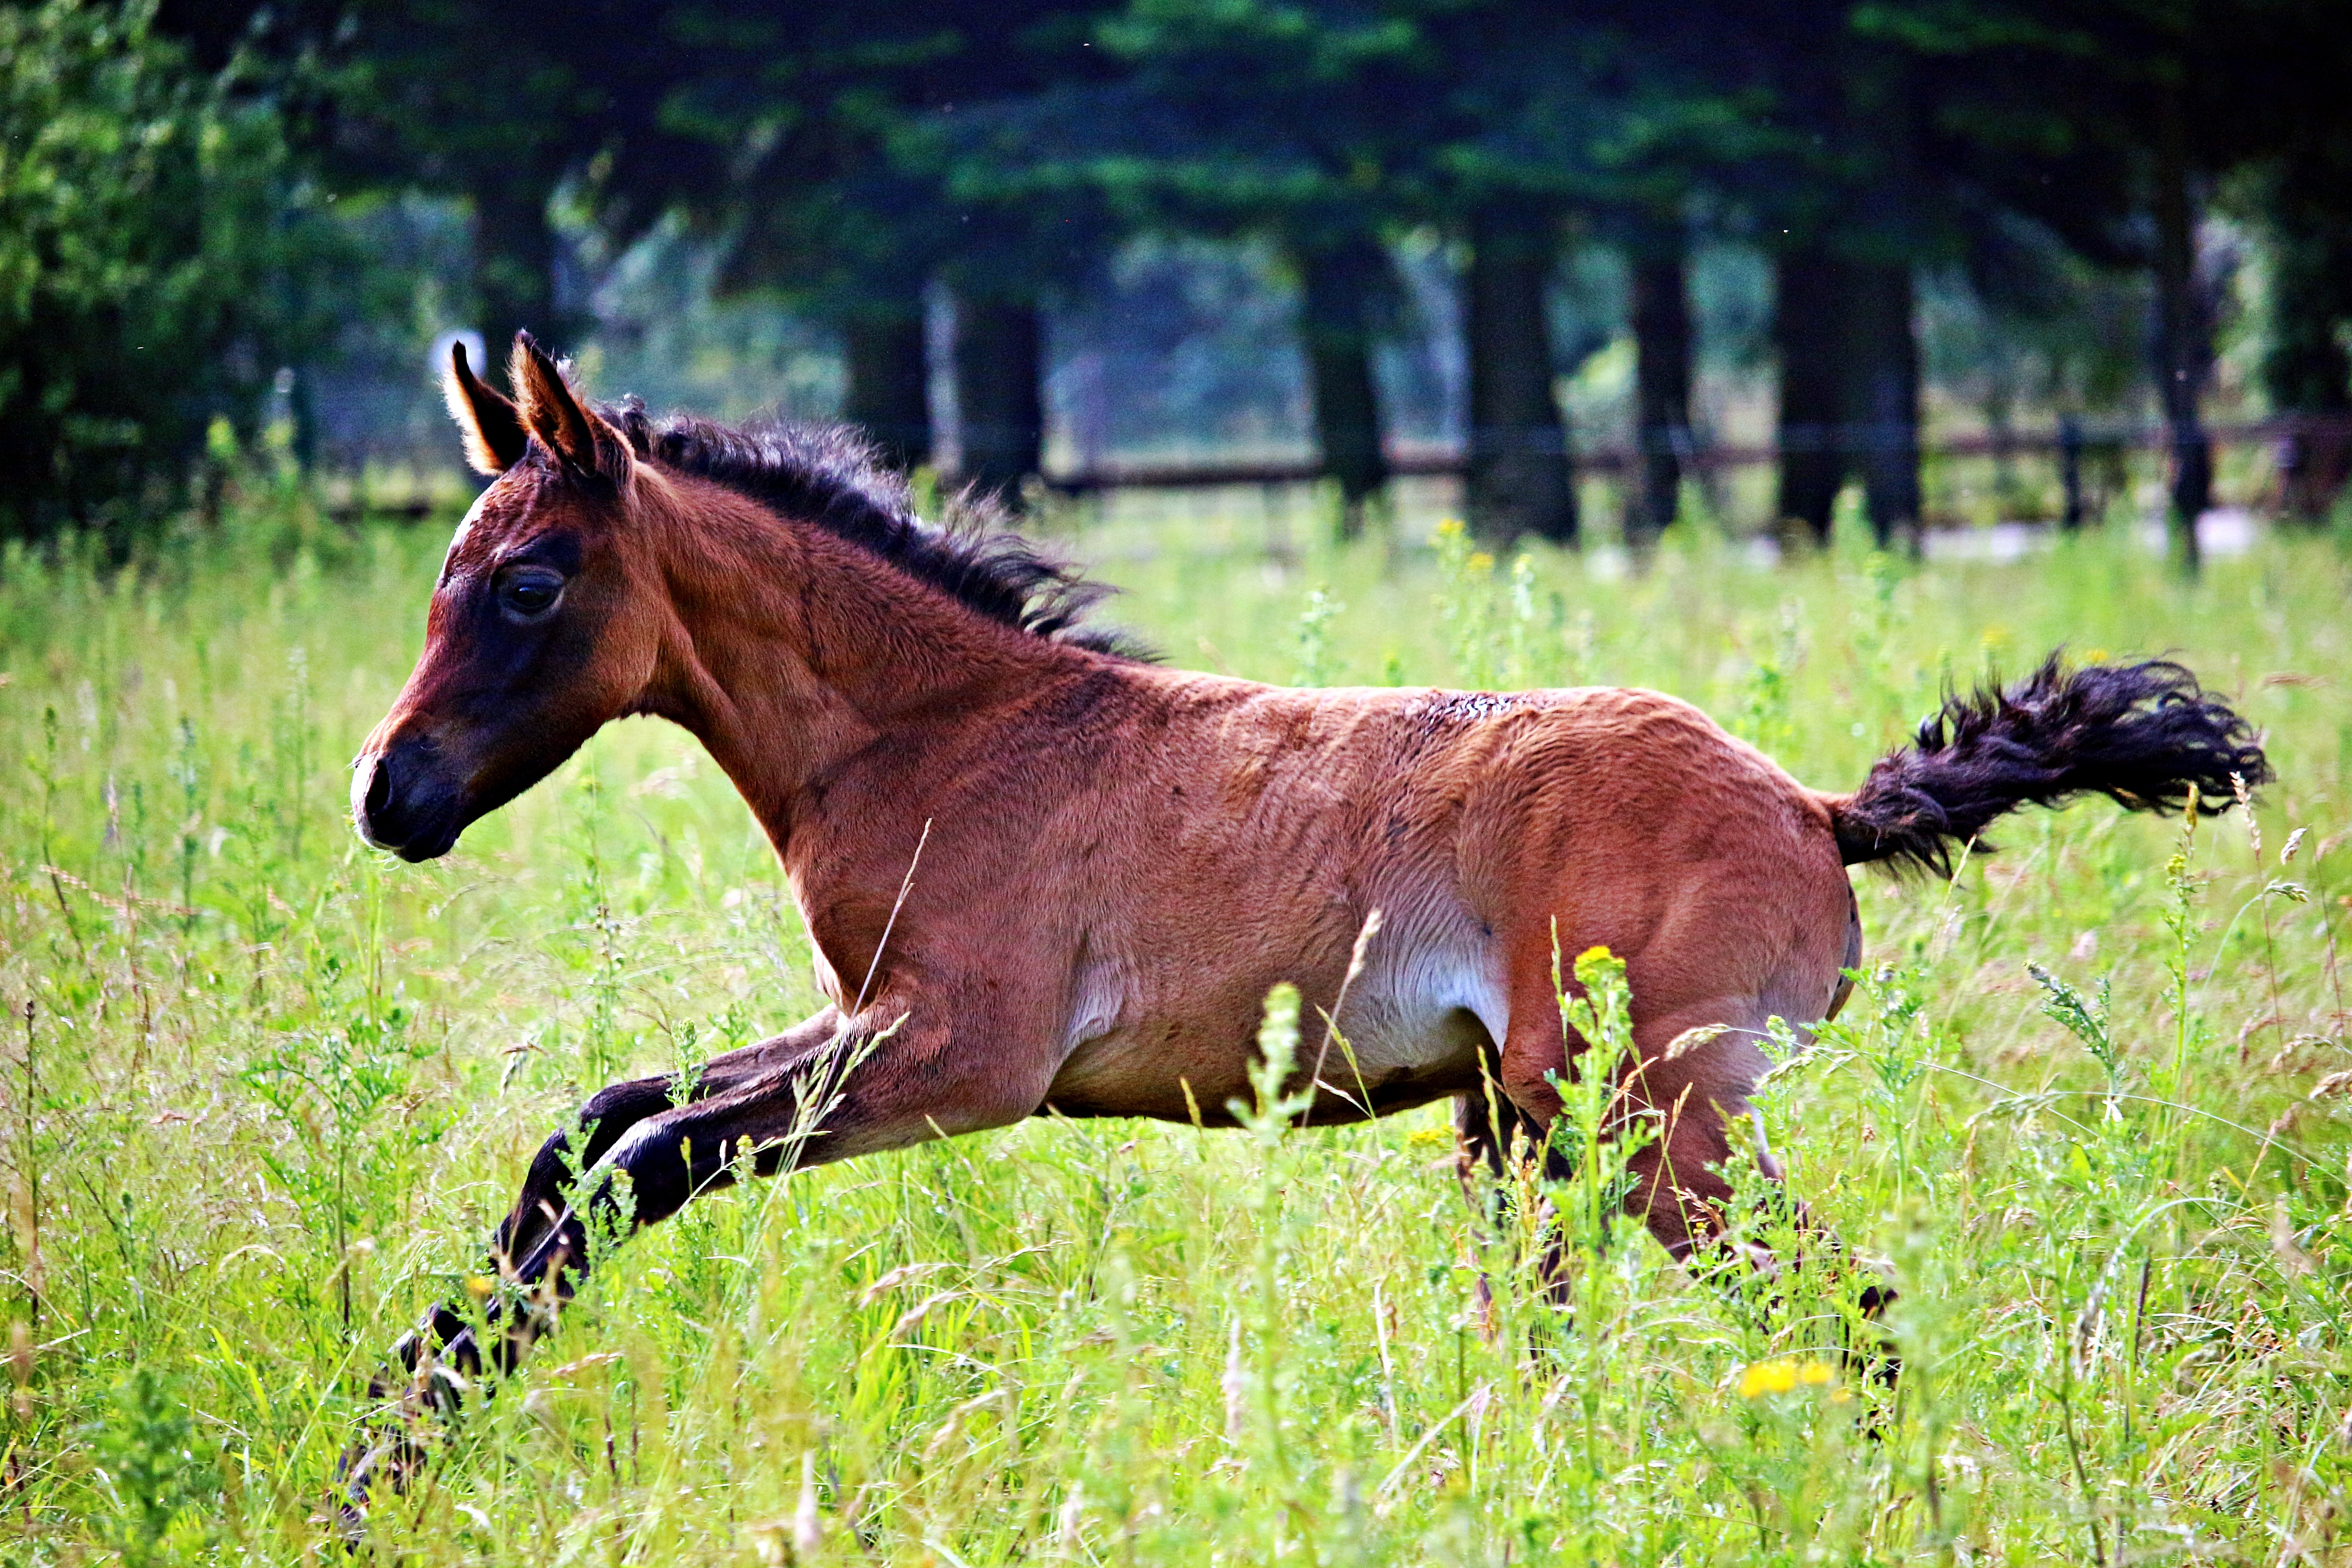
grass, meadow, wildlife, pasture, grazing, horse, mammal, stallion, mane, fauna, vertebrate, mare, foal, thoroughbred arabian, brown mold, gallop, eventing, horse like mammal, mustang horse